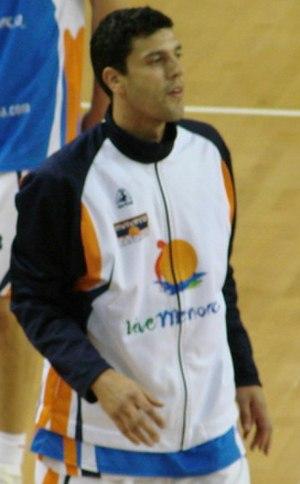
Daniel Farabello, né le 18 octobre 1973 à Colón, dans la province d'Entre Ríos, en Argentine, est un joueur argentin de basket-ball, évoluant aux postes de meneur et d'arrière. Il est également de nationalité italienne.